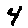
Label: 4